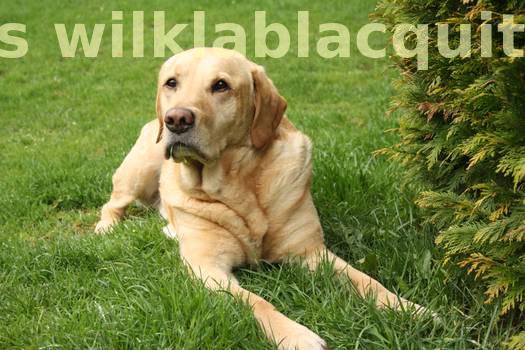
Label: Watermark